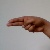
The image shows a hand gesture representing the letter 'H' in Indian Sign Language.